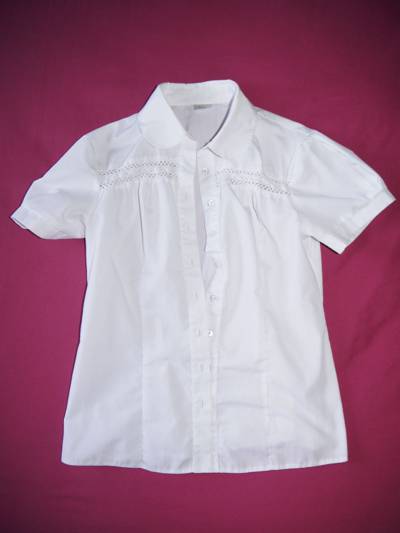
Waste category: clothes